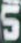
Number: 5